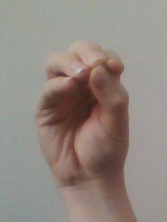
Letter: ha